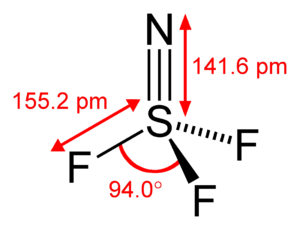
Le trifluorure de thiazyle est un composé chimique de formule NSF₃. Il s'agit d'un gaz incolore stable précurseur important d'autres composés de soufre, azote et fluor. Il possède une géométrie tétraédrique autour de l'atome de soufre et est bon exemple de composé ayant une triple liaison azote≡soufre.